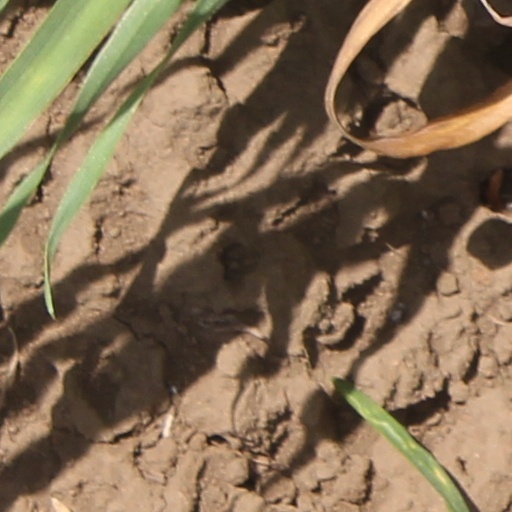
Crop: wheat